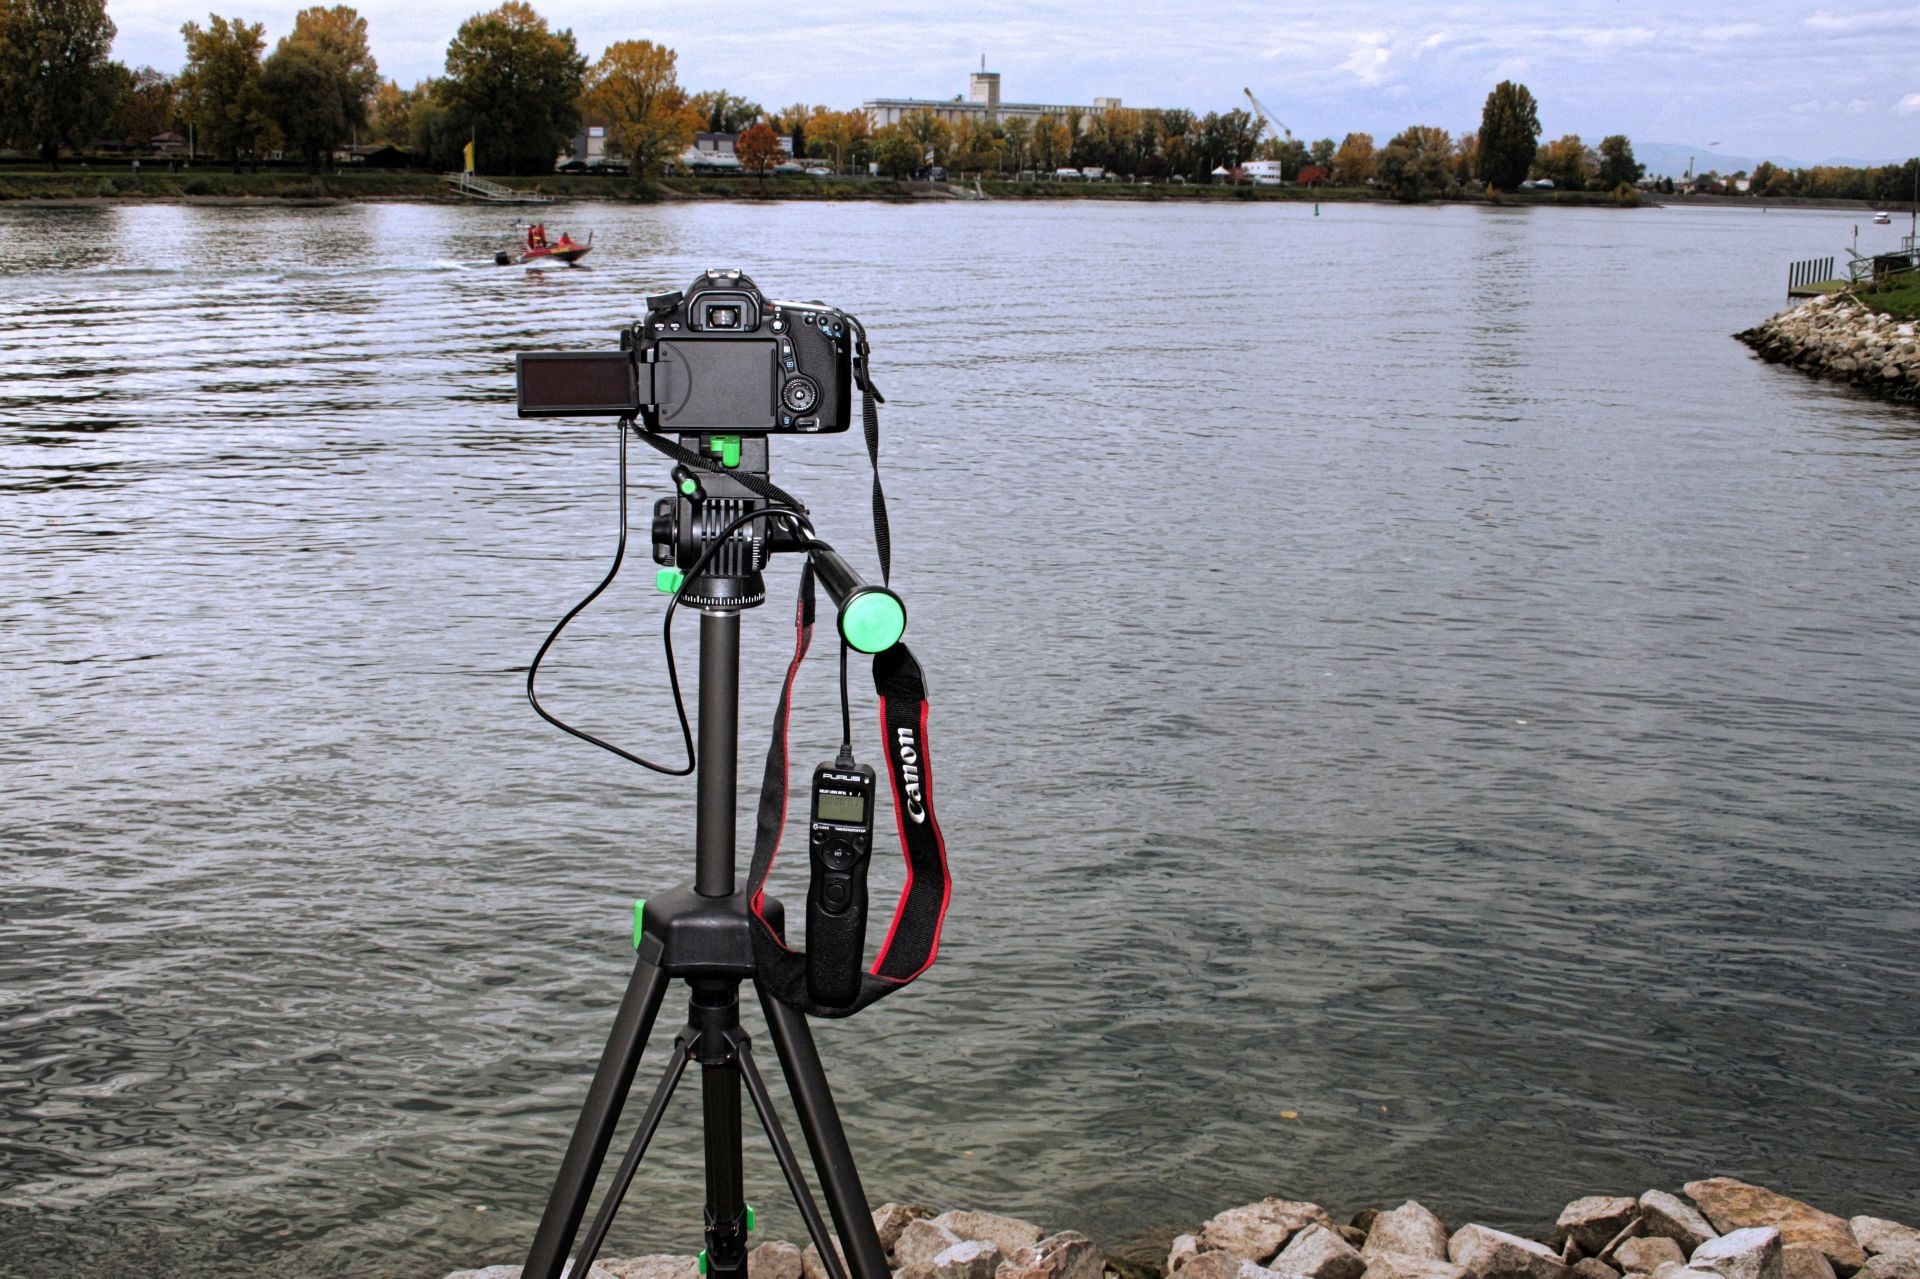
sea, record, camera, lake, vehicle, canon, waterway, video, germany, rhine, endurance sports